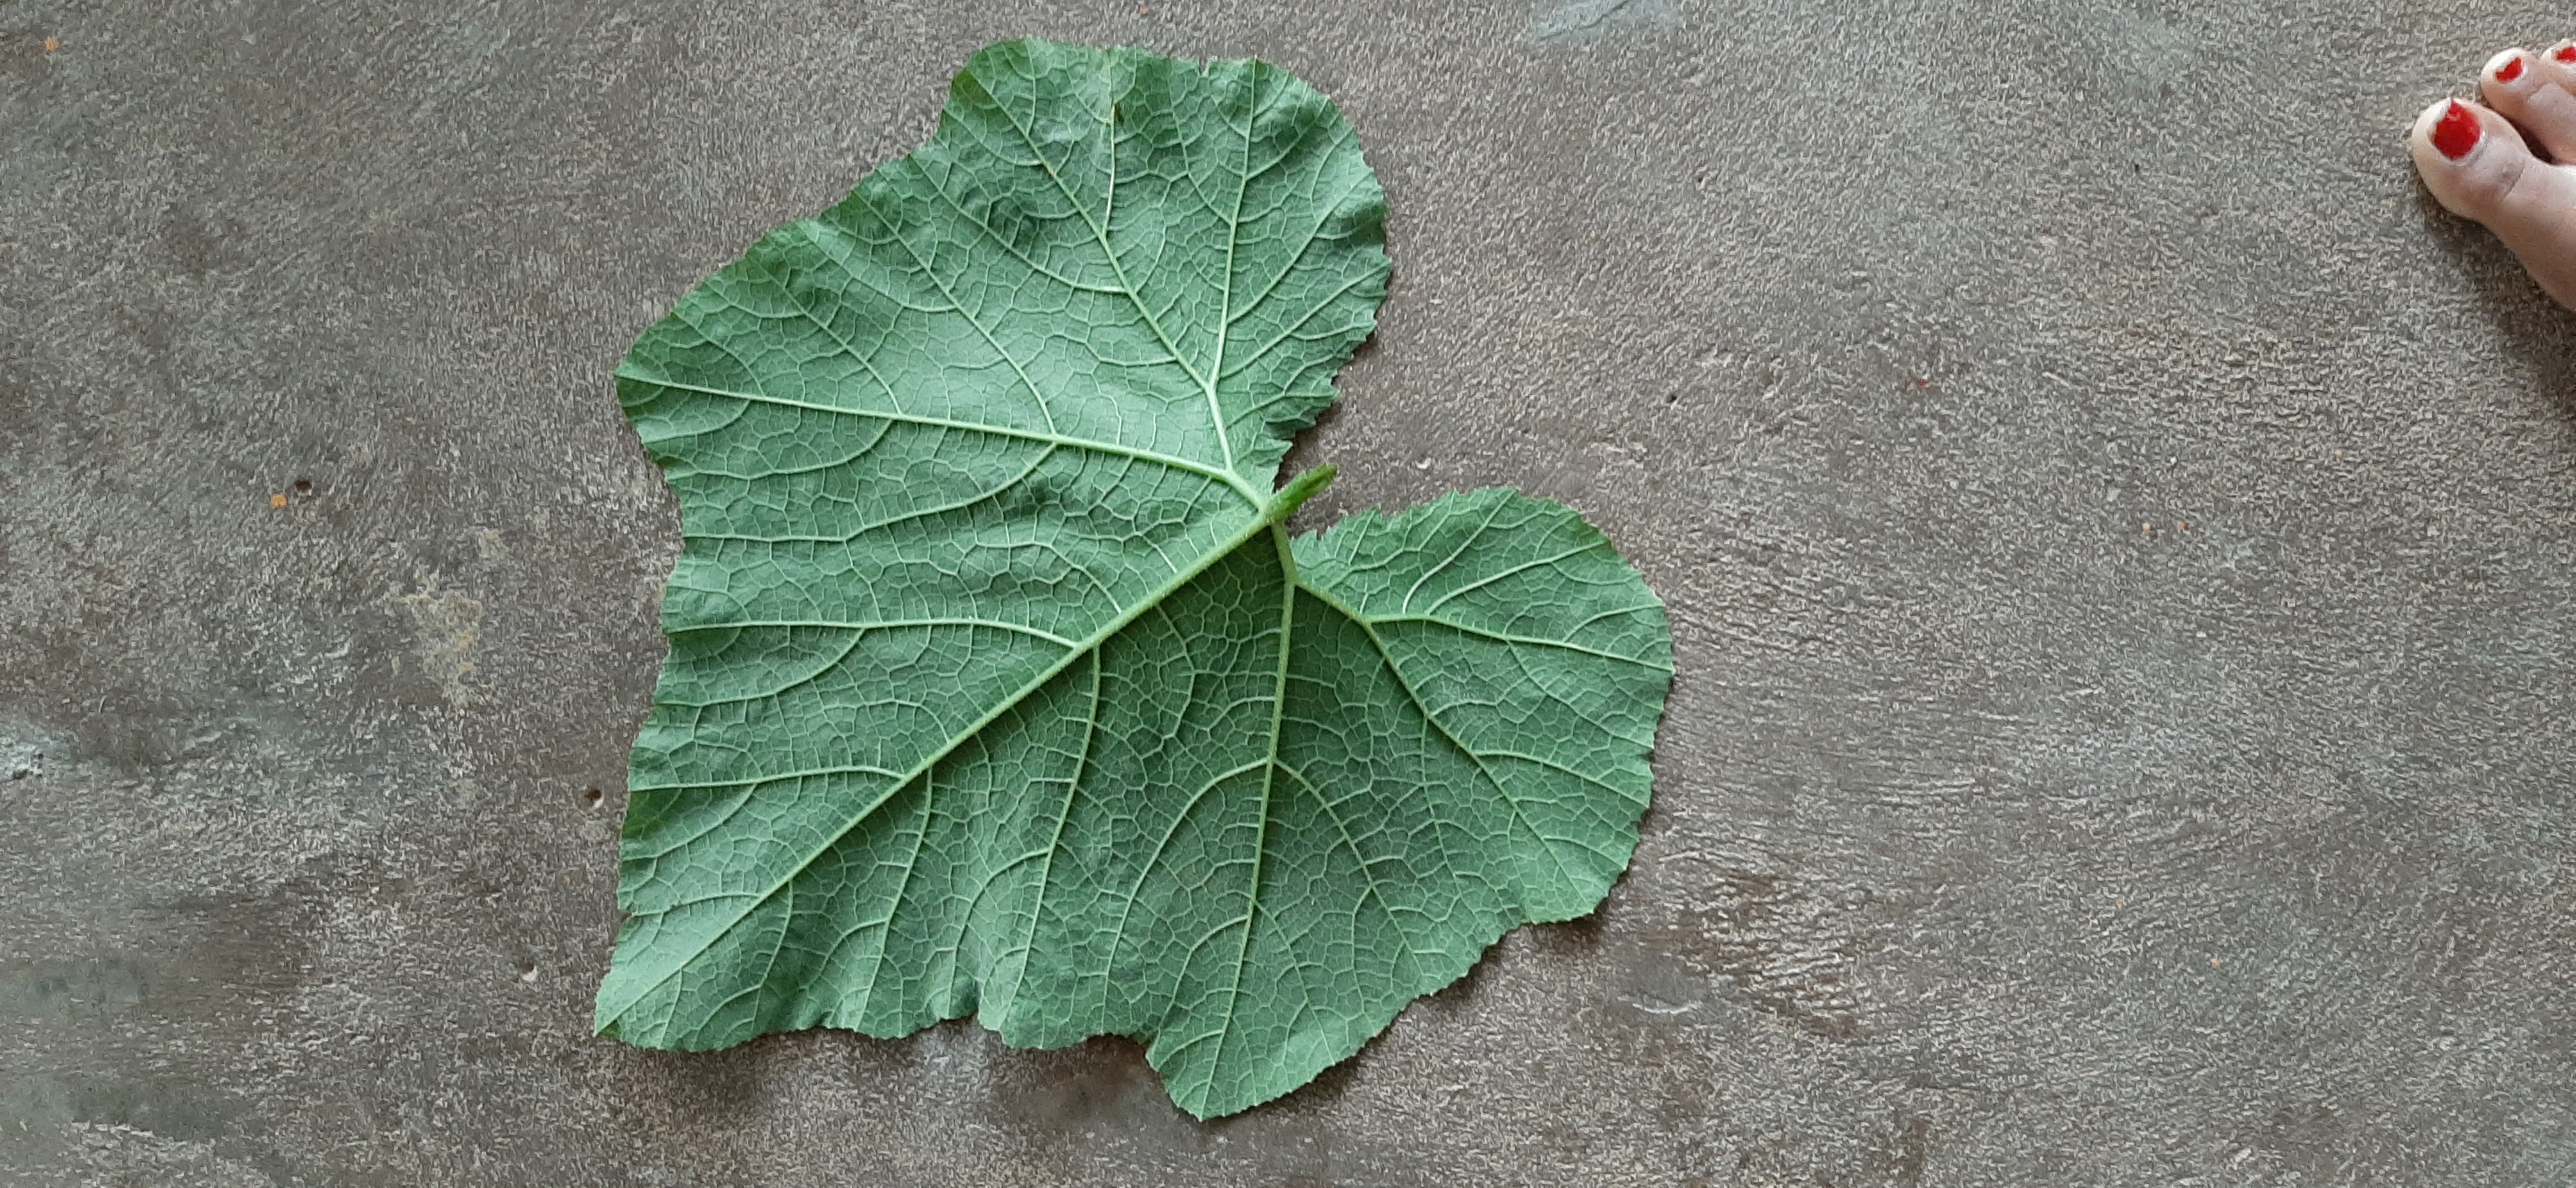
Plant: Pumpkin